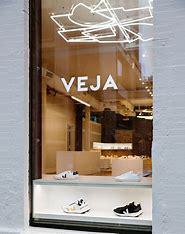
Brand: Veja
Model: 100